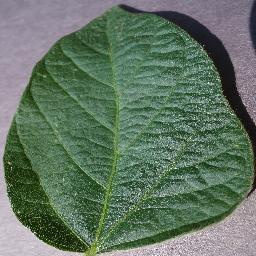
Label: Soybean___healthy